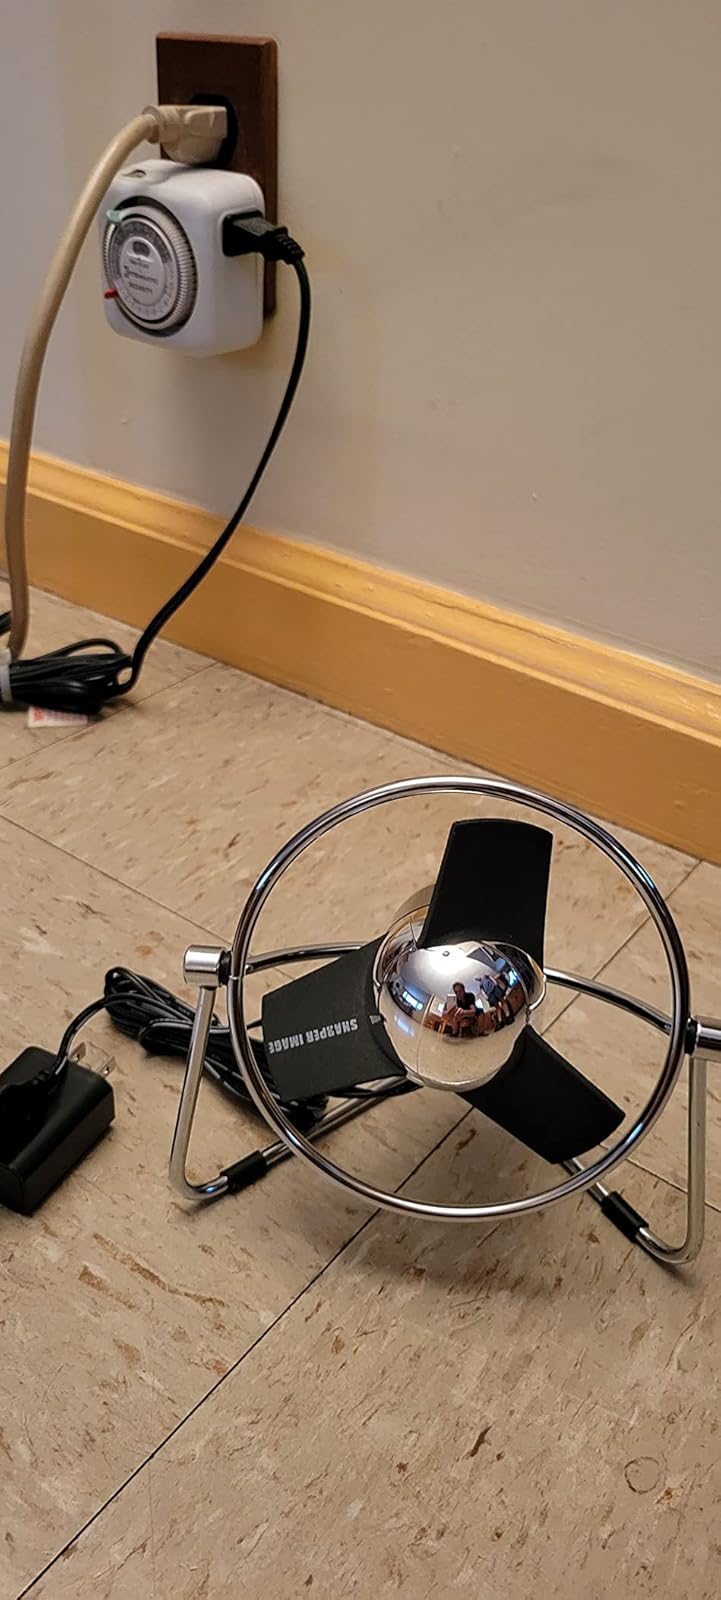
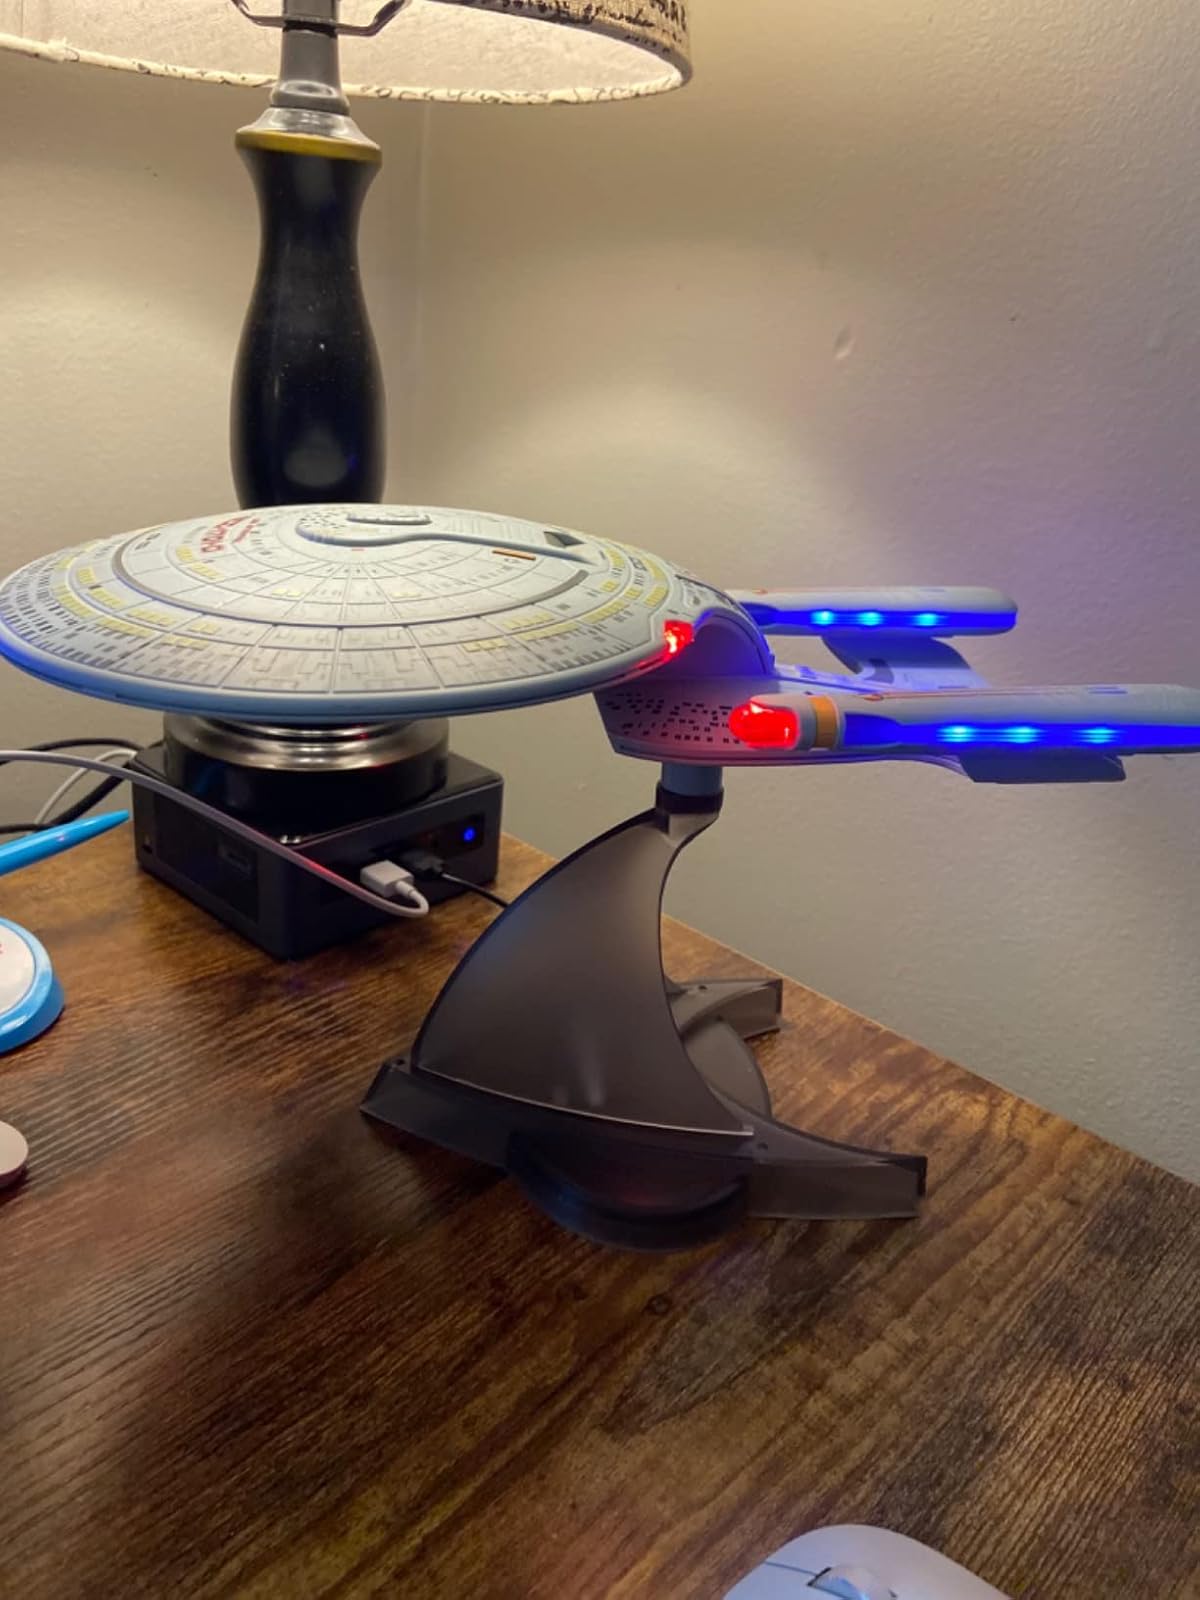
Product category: fan
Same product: no